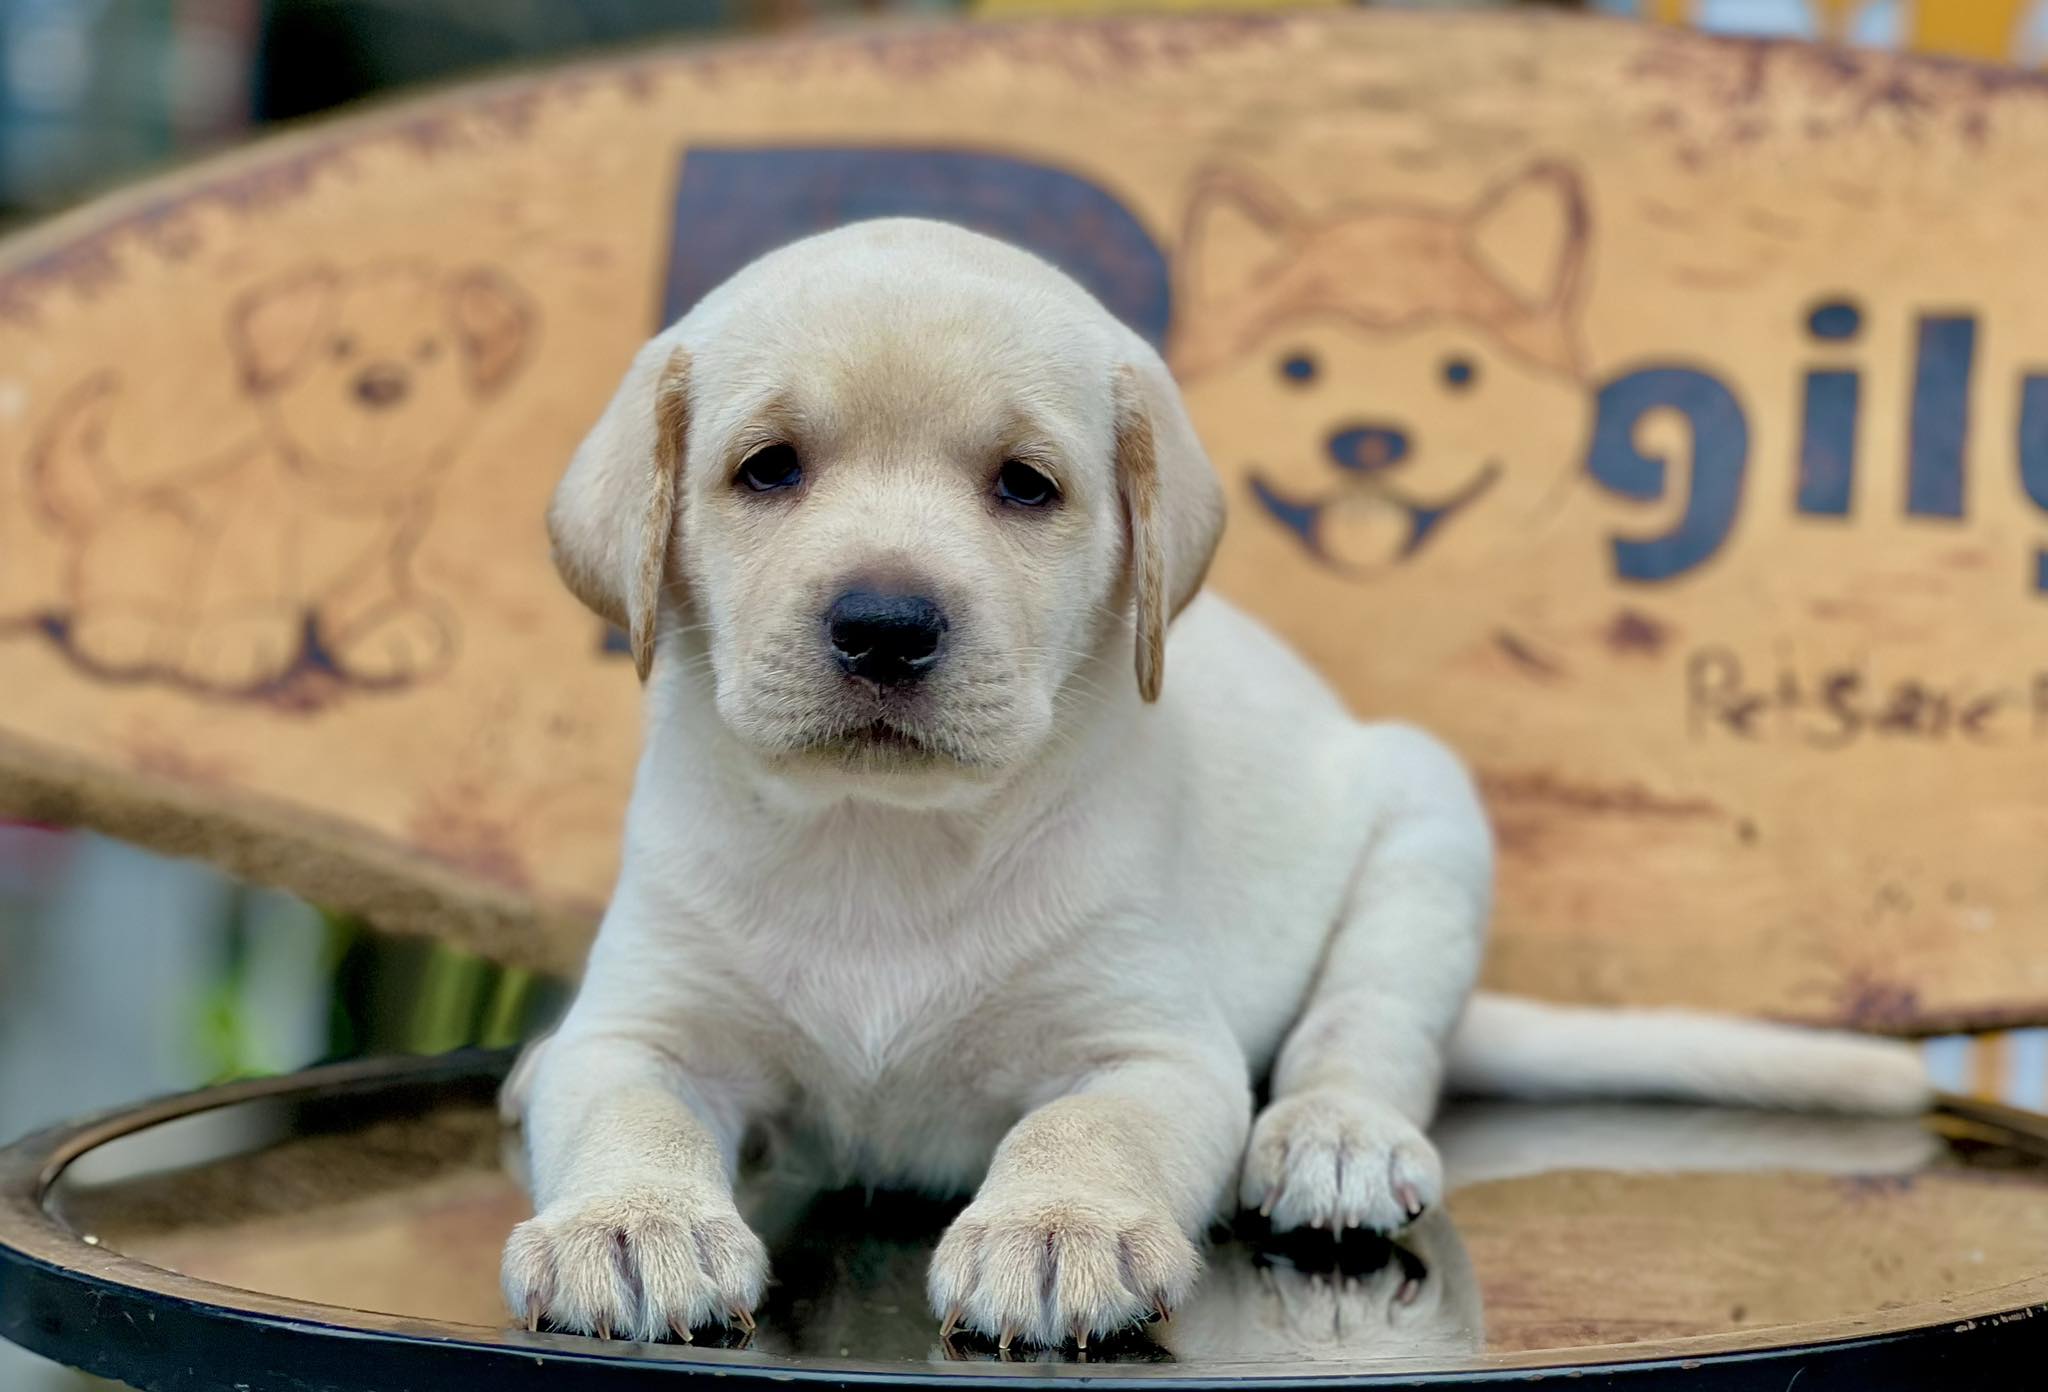
dogs, labrador, dog, carnivore, fawn, companion dog, snout, terrestrial animal, whiskers, dog breed, font, photo caption, fur, wildlife, Pet supply, sporting group, paw, working animal, happy